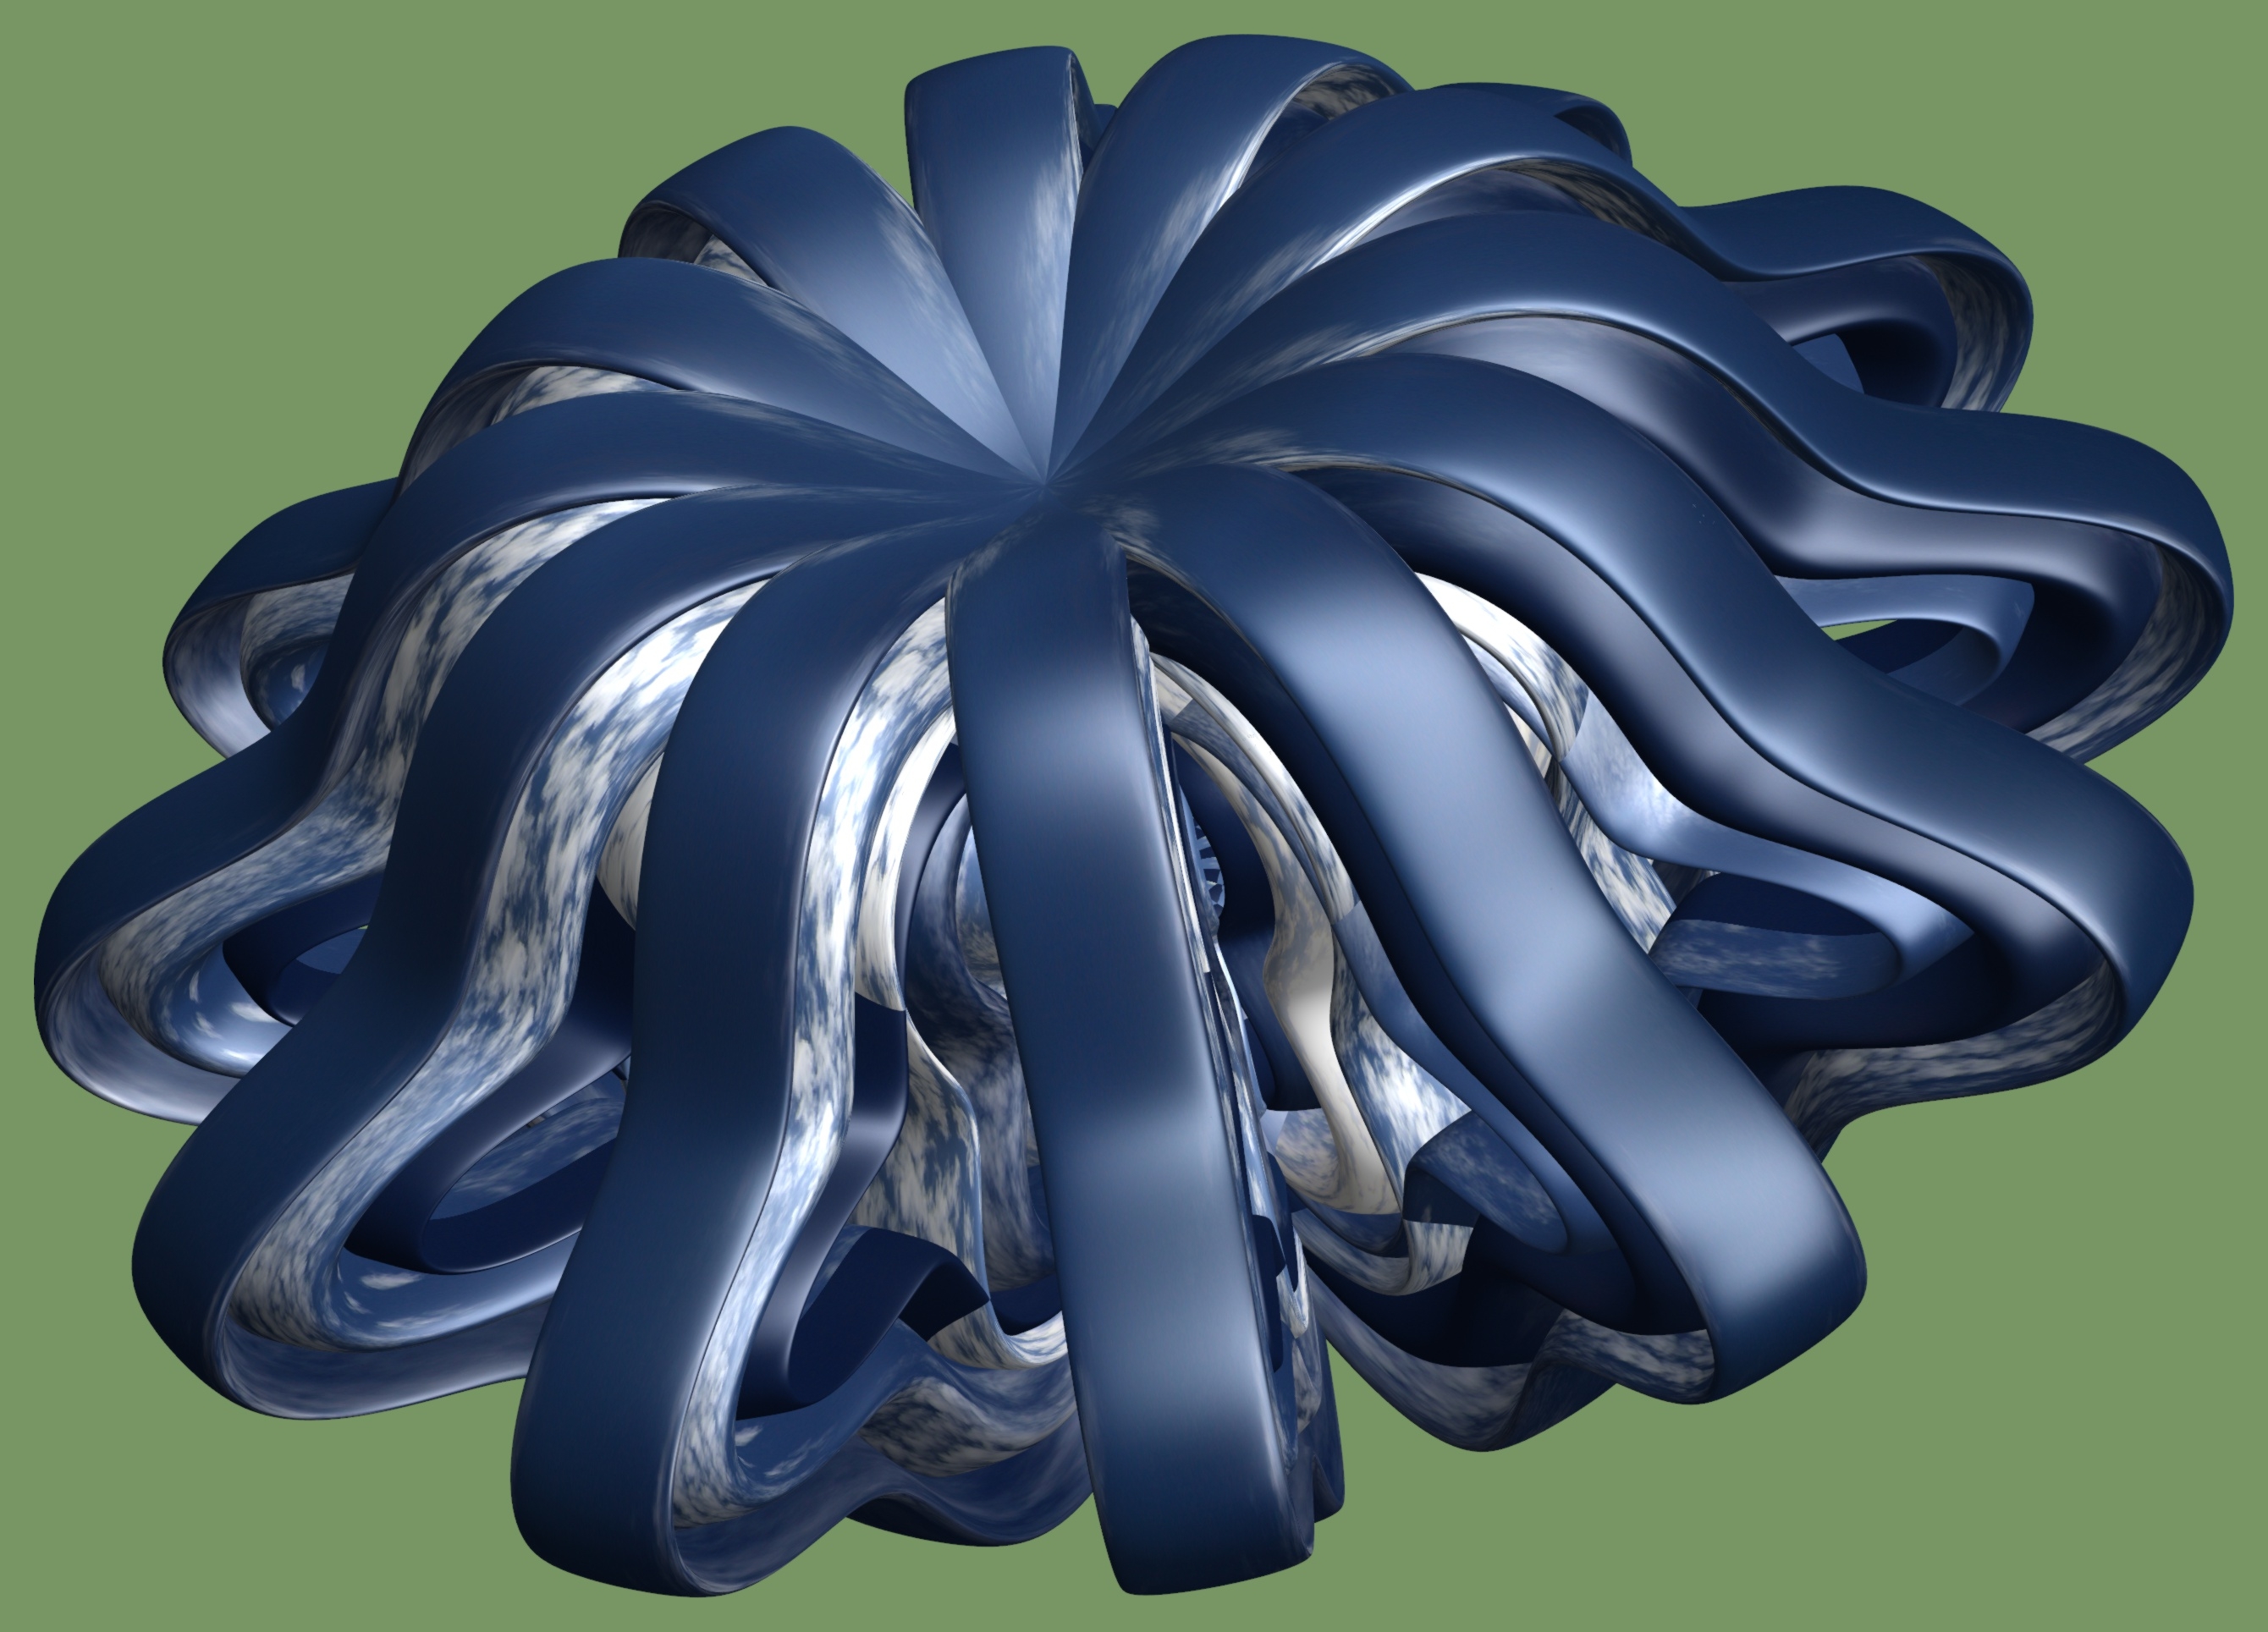
structure, wheel, texture, leaf, flower, pattern, illustration, design, symmetry, 3d, graphic, torus, mathematica, cg, parametricplot3d, code, program, algorithm, mapping, fractal art